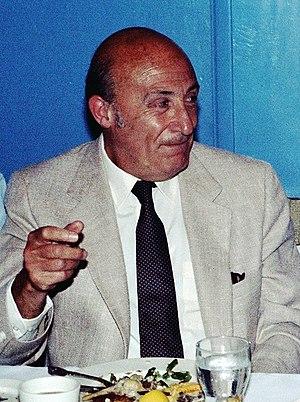
Oliver Twist, de son titre complet en anglais : Oliver Twist, or The Parish Boy's Progress, l'un des romans les plus universellement connus de Charles Dickens, a été publié en trente-deux feuilletons mensuels dans la revue Bentley's Miscellany, entre février 1837 et avril 1839, juin et octobre 1837 exceptés.
L'histoire de la bande dessinée américaine commence en 1842 avec la traduction d'une œuvre de Rodolphe Töpffer : The Adventures of Obadiah Oldbuck. Des artistes locaux s'emparent par la suite de ce nouveau média et créent les premières bandes dessinées américaines. Néanmoins, c'est le développement de la presse quotidienne qui permet à celle-ci de toucher un lectorat important avec les comic strips. Les premières années sont celles de la mise en place de codes canoniques de la bande dessinée et des premiers genres. Des personnages acquièrent une célébrité nationale et font l'objet d'adaptation trans-médiatiques tandis que les journaux se livrent un combat féroce pour avoir les auteurs les plus populaires.
William Erwin Eisner, dit Will Eisner, est un auteur de bande dessinée américain né le 6 mars 1917 dans le borough new-yorkais de Brooklyn et mort le 3 janvier 2005 à Lauderdale Lakes à 87 ans, des suites d'un quadruple pontage coronarien. Créateur du Spirit ainsi que du concept de « roman graphique » et de ses premières applications aux États-Unis, théoricien et directeur éditorial, c'est une figure majeure de la bande dessinée du XXᵉ siècle et l'un de ses plus grands auteurs.
L'âge de bronze des comics est une période de l'histoire de la bande dessinée américaine qui s'étend du début des années 1970 à 1986. Elle vient après l'âge d'or et l'âge d'argent des comics. La fin de cet âge d'argent, et par conséquent le début de l'âge de bronze, n'est pas facilement datable et différents évènements servent à marquer la rupture entre les deux périodes. Toutefois, les différences entre les deux sont assez nombreuses pour que chacune ait son identité propre. L'âge de bronze se caractérise ainsi par l'arrivée d'une nouvelle génération d'auteurs, de nouveaux genres qui remplacent les plus classiques, de nouvelles formes de diffusion et de vente des comics, l'apparition de nouveaux formats et la meilleure reconnaissance du travail des artistes.